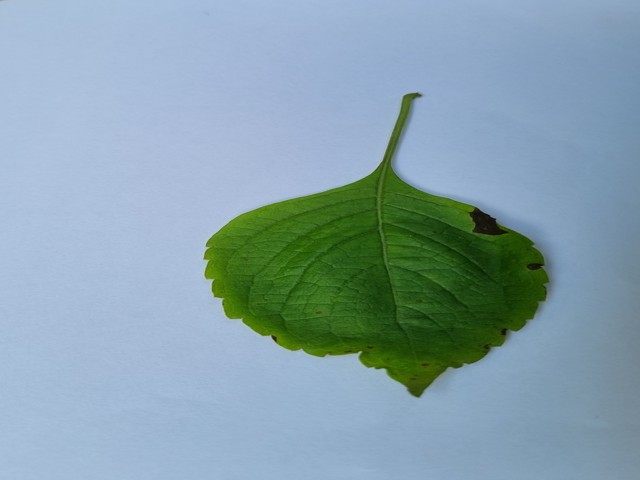
Plant: ramtulsi